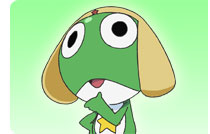
เคโรโระ (ตัวละคร)

| name = เคโรโระ
| series = เคโรโระ ขบวนการอ๊บอ๊บป่วนโลก
| image =เคโรโระ.jpg
| ภาพ_กว้าง = 250px
| caption = เคโรโระ
| first = หนังสือการ์ตูน: ตอนที่ 1หนังการ์ตูน: ตอนที่ 1
| creator = มิเนะ โยชิซากิ
| voiced by = คุมิโกะ วาตานาเบ้ (ญี่ปุ่น)อรุณี นันทิวาส (ไทย, ปี 1-4) weloveshopping.comขนิษฐา ปราณีตพลกรัง (ไทย, ปี 5-ปัจจุบัน)
| nickname = สิบโท (เรียกโดยฮินาตะ ฟุยุกิ)เจ้ากบบ๊อง (เรียกโดยฮินาตะ นัตสึมิ)คุณอา (เรียกโดยแองโกล มัวร์)คุณสิบโท (เรียกโดยพลทหารทามามะ)หัวหน้า (เรียกโดยคุรุรุ)
| alias = K66 (เล่นคำจากคำว่าเคโรโระ)
| age = 1000+
| gender = ชาย
| species = ชาวเคโรน
| born = 9 ธันวาคม
| relatives = สิบโทปีศาจ (พ่อ)
สิบโทเคโรโระคะงะมิ โยะชิมิซุ. (2550, กันยายน). "Lucky☆Star", เล่ม 1. Tare, แปล. กรุงเทพฯ: สยามอินเตอร์คอมิกส์. ISBN 974-94675-1-5. หน้า 152 (หน้าสุดท้ายรองจากปกหลัง). () เป็นตัวละครในหนังสือการ์ตูนและภาพยนตร์การ์ตูนในเรื่องเคโรโระ ขบวนการอ๊บอ๊บป่วนโลก ให้เสียงภาษาญี่ปุ่นโดยคุมิโกะ วะตะนะเบะ เดิมให้เสียงภาษาไทยโดยอรุณี นันทิวาส ปัจจุบันให้เสียงภาษาไทยโดยขนิษฐา ปราณีตพลกรัง
==ข้อมูลตัวละคร==
เคโรโระเป็นหัวหน้าหน่วยจู่โจมพิเศษสังกัดการรุกรานจักรวาลระดับสิบโท มาจากหมู่ดาวแกรมม่าดาวเคราะห์ลำดับที่ 58 ดาวเคโรนมาโลกนี้เพื่อยึดครอง แต่กลับถูกพี่น้องฮินาตะจับตัวมาเป็นคนรับใช้ให้ทำงานบ้านซะนี่เคโรโระเกิดวันที่ 9 ธันวาคม ส่วนสูง 75 ซม.น้ำหนัก 5.5 กิโลกรัม มีร่างกายสีเขียวบนหัว และหน้าท้องมีสัญลักษณ์เป็นรูปดาวห้าแฉก บนหัวสีแดง มีหมวกสีเหลือง ชอบกินอิคินาริดังโงะมาก และมีอาวุธคือเคโระบอล ซึ่งทำลายทุกสิ่งทุกอย่างได้เลย แต่ดันถูกยึดไปซะนี่ ชอบทำอะไรไร้สาระเช่นต่อโมเดลกันพลา (โมเดลกันดั้ม ) และดูหนังการ์ตูนเรื่องกัปตันเกโรโระ และยังได้สร้างฐานบัญชาการอยู่ที่ใต้ดินบ้านฮินาตะอีกด้วย เวลาสั่งการไม่เคยมีครั้งไหนได้เรื่อง ลูกน้องจึงไม่ค่อยฟังคำสั่งของเขา และนอกจากนั้นเคโรโระยังเรียกทุกคนว่าท่านนำหน้า ยกเว้นลูกน้องตนเอง และเสียงของเคโรโระคือ เคโระเคโระเคโระเคโระ
== ข้อมูลจำเพาะ ==
* ชื่อเล่น : สิบโท (เรียกโดยฮินาตะ ฟุยุกิ), เจ้ากบบ๊อง (เรียกโดยฮินาตะ นัทสึมิ), คุณอา (เรียกโดยแองโกล มัวร์), คุณสิบโท (เรียกโดยพลทหารทามามะ),เคโระจัง (เรียกโดยฮินาตะ อากิ), เคโรโระคุง (เรียกโดยโดโรโระ)
*
* เกิด : 9 ธันวาคม
== ความสัมพันธ์ ==
=== ความสัมพันธ์กับครอบครัวฮินาตะ ===
สิบโทเคโรโระมีความสัมพันธ์กับครอบครัวฮินาตะ คือครอบครัวฮินาตะได้รับเคโรโระมาให้อยู่ที่บ้าน แต่ต้องทำงานบ้านทดแทนเป็นคนรับใช้ของบ้าน บ้านฮินาตะเป็นบ้านหลังไม่ใหญ่นัก เคโรโระจะคอยดูแลบ้านให้กับครอบครัวฮินาตะซึ่งจะมี ฮินาตะ อากิซึ่งเป็นคุณแม่ ฮินาตะ นัทสึมิ และ ฮินาตะ ฟูยูกิและเวลาถึงสิ้นเดือนเคโรโระก็จะได้รับเงินเดือนจากครอบครัวฮินาตะเป็นจำนวนหนึ่ง ซึ่งให้เดือนละ 3,000 เยนโดยเคโรโระจะเอาไปซื้อกันพลา ซึ่งทำให้ ฮินาตะ นัทสึมิ ไม่พอใจกับการที่เอาเงินไปซื้อของไร้สาระ แต่ฮินาตะ อากิที่รับเคโรโระมาไว้เพื่อว่าจะเป็นต้นแบบ เกี่ยวกับการออกแบบการ์ตูนเรื่องใหม่ เพราะอากิทำงานเป็นบรรณาธิการการ์ตูน
=== ความสัมพันธ์กับฮินาตะ ฟูยูกิ ===
สิบโทเคโรโระมีความสัมพันธ์กับฟูยูกิ คือเวลาที่เคโรโระโดนลูกน้องทิ้งฟูยูกิจะมาให้กำลังใจ และเป็นคนที่สนิทกับเคโรโระมากที่สุดในบ้านฮินาตะ เคโรโระจะคอยจ้องที่จะยึดครองบ้านฮินาตะ แต่ด้วยความที่ฟูยูกิมีความอ่อนโยนกับเคโรโระ จึงทำให้เคโรโระยังไม่อยากที่จะลงมือยึดครอง แต่บางครั้งฟูยูกิก็เผลอไปช่วยเคโรโระในทางที่ผิด เพราะกลัวเคโรโระจะยึดครองบ้านหลังนี้ จึงต้องยอม และฟูยูกิยังสนใจในตัวของสิบโทเคโรโระมาก เพราะฟูยูกิสนใจในเรื่องเกี่ยวกับเรื่องลึกลับ ซึ่งเคโรโระก็เป็นหนึ่งในนั้นด้วยเหมือนกัน และเวลาที่เคโรโระจะทำอะไรฟูยูกิก็ไม่ห้าม กลับยุยงส่งเสริมให้เคโรโระทำอีกด้วย เพราะด้วยความที่อยากเห็นสิ่งของที่เกี่ยวกับพวกมนุษย์ต่างดาว จึงต้องยอมให้เคโรโระทำโดยไม่บอกคนอื่นรู้ ฟูยูกิสนิทกับเคโรโระมากเลยทีเดียว
=== ความสัมพันธ์กับฮินาตะ อากิ ===
สิบโทเคโรโระมีความสัมพันธ์กับฮินาตะ อากิคืออากิได้รับเคโรโระมาไว้ที่บ้าน โดยไม่ไปแจ้งตำรวจเพราะอากิเป็นบรรณาธิการการ์ตูนฉบับรายเดือน อากิมีความอ่อนโยนกับเคโรโระมาก ไม่ว่าเคโรโระจะทำอะไรอากิก็จะส่งเสริมให้เคโรโระทำ เวลาสิบโทเคโรโระวางแผนอะไร จะไม่ไปทำร้าย ฮินาตะ อากิ เลยเพราะอากิมีบุญคุณที่ให้ที่พักพิงสำหรับสิบโทเคโรโระ
=== ความสัมพันธ์กับลูกน้อง ===
เคโรโระไม่ค่อยมีความสัมพันธ์แบบหัวหน้ากับลูกน้อง แต่จะมีความสัมพันธ์แบบเพื่อนซะมากกว่า โดยเฉพาะกับสิบตรีกีโรโระซึ่งเป็นเพื่อนกันตั้งแต่สมัยเด็กกิโรโระจะไม่ฟังเคโรโระสั่งการอะไรเลย(เพราะเป็นเรื่องไร้สาระทั้งนั้น)และไม่เคยเชื่อฟังเลยซักครั้ง แต่บางครั้งลูกน้องก็ต้องจำเป็นต้องทำตามที่เคโรโระพูด เพราะจะต้องการยึดครองโลก
== อ้างอิง ==
==ดูเพิ่ม==
* เคโรโระ ขบวนการอ๊บอ๊บป่วนโลก
หมวดหมู่:เคโรโระ ขบวนการอ๊บอ๊บป่วนโลก
หมวดหมู่:ตัวละครที่เป็นสิ่งมีชีวิตนอกโลก
หมวดหมู่:ชาวเคโรน
หมวดหมู่:ตัวละครที่เป็นสิบโท
หมวดหมู่:มาสคอตอนิเมะและมังงะ
หมวดหมู่:ไซด์คิกอนิเมะและมังงะ
หมวดหมู่:ตัวละครชายในอนิเมะและมังงะ
en:List of Sgt. Frog characters#Keroro